Likeability trap

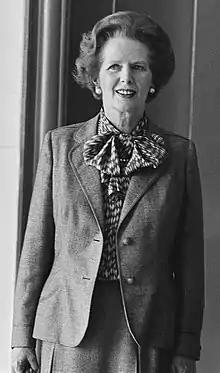
Prime Minister Margaret Thatcher, who was dubbed by communist opponents as the Iron Lady, is known for embracing the nickname, which would later become a general sobriquet for other strong-willed female politicians.

The likeability trap is a campaign tactic where one attempts to portray one's opponent, usually a woman, as calculating or power-hungry to harm their general likeability among the electorate. The emergence of many women as democratic heads of government in the late 20th and early 21st centuries enabled research into the mechanisms through which popular biases against women affect general voter approval of female elected officials.